Dominique Vien

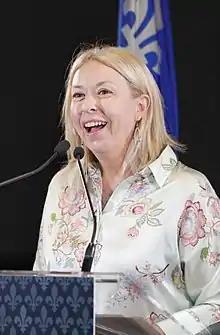

Dominique Vien (born February 10, 1967) is a Canadian politician, who served as Member of the National Assembly for the electoral district of Bellechasse from 2003 to 2007. She was defeated in the 2007 election by Jean Domingue of the Action démocratique du Québec, but was then re-elected in the same district in 2008. She was a member of the Quebec Liberal Party and was the delegate minister for Health and Social Services, previously the Minister for Government Services.